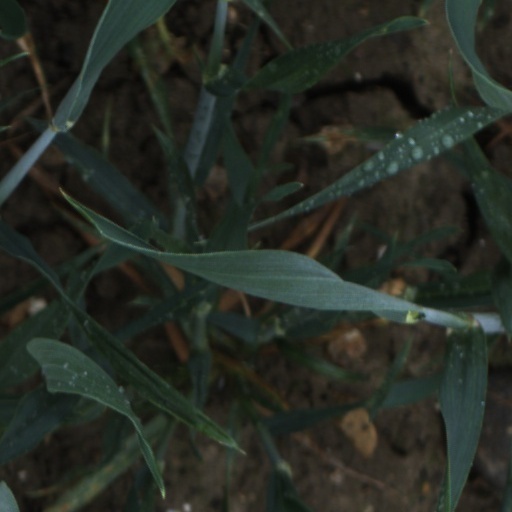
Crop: wheat